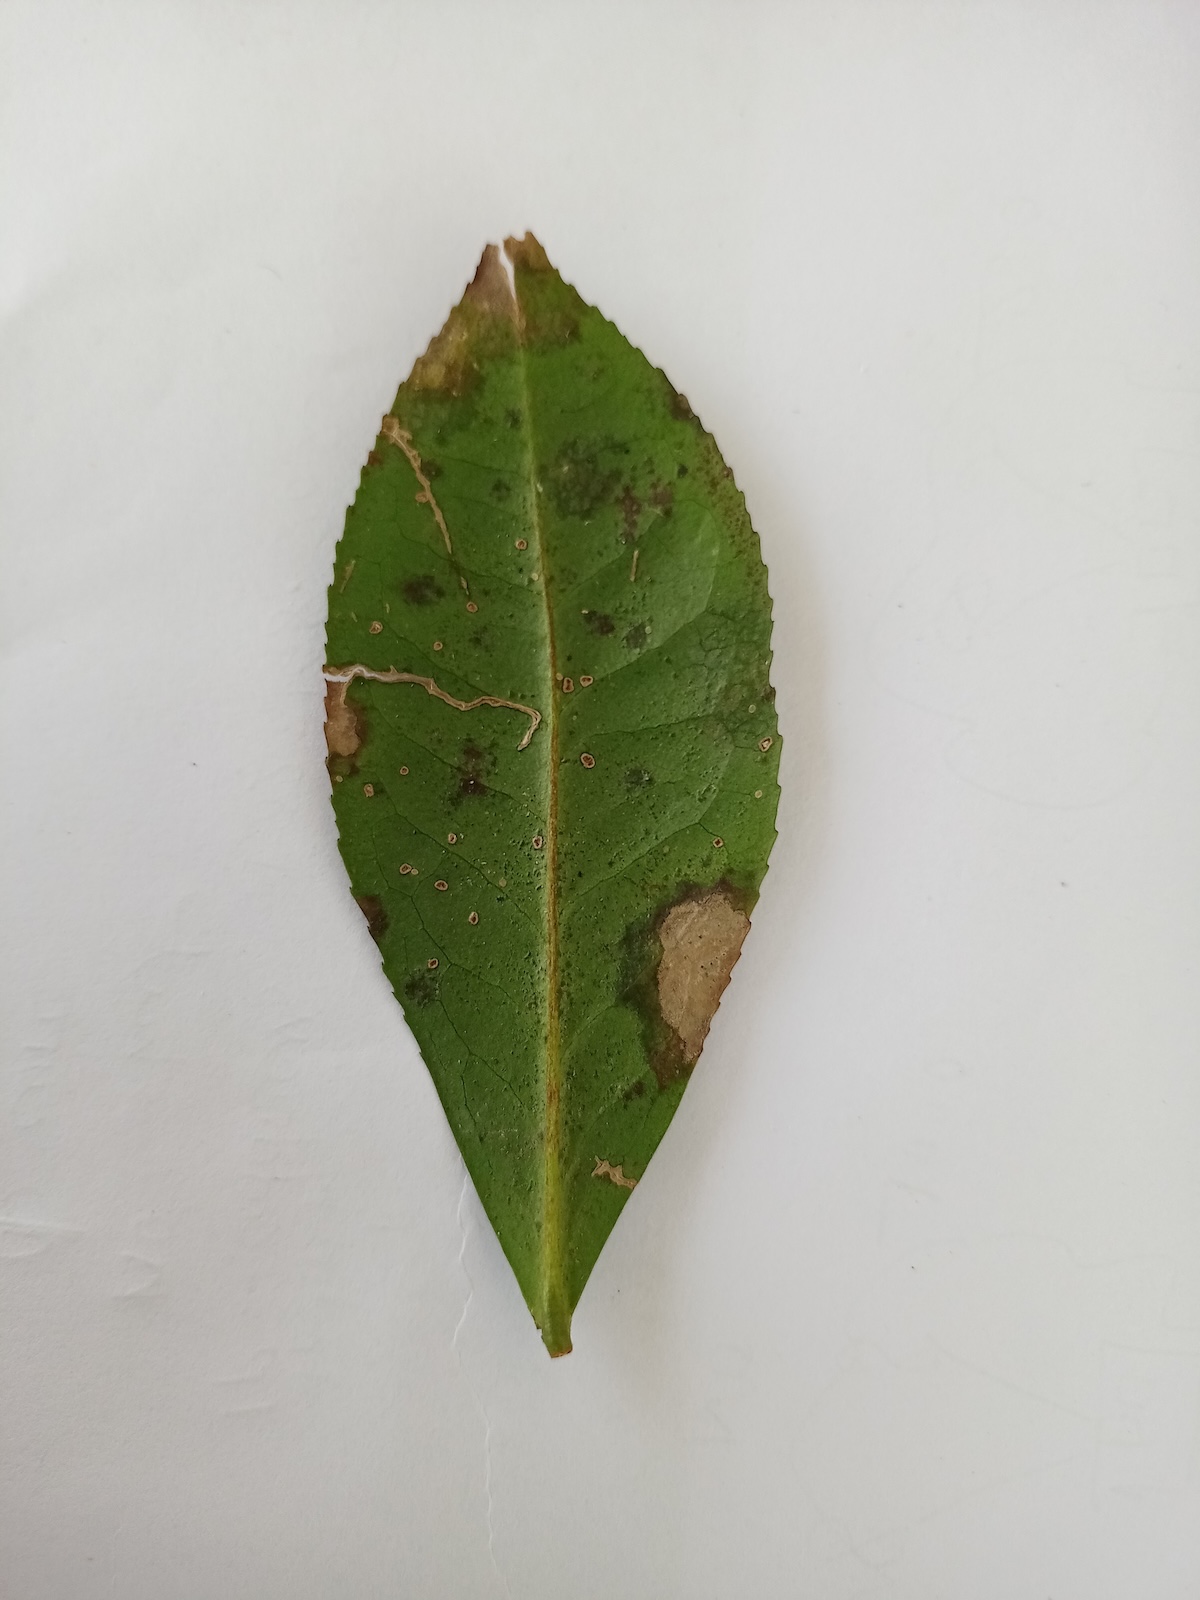
Label: Brown Blight